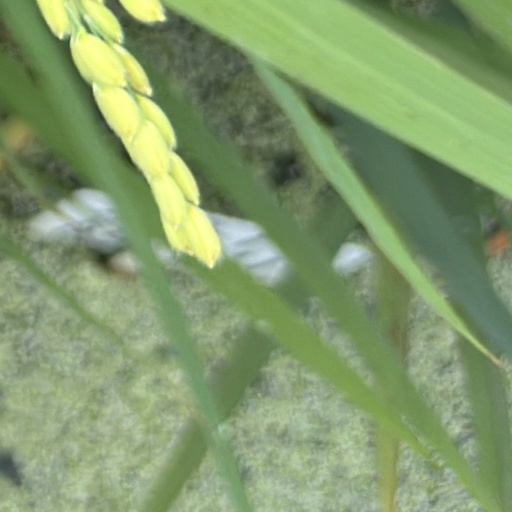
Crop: rice